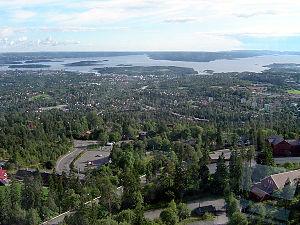
Oslo est la capitale d'État de la Norvège. La ville s'est appelée Christiania de 1624 à 1924, selon l'ancienne graphie latine héritée du danois, ou communément Kristiania en dano-norvégien. Le 1ᵉʳ janvier 1925, elle a officiellement repris le nom d'un modeste faubourg, site historique de la première ville, fondée au fond de l'Oslofjord par Harald III et promue capitale royale sous Håkon V.